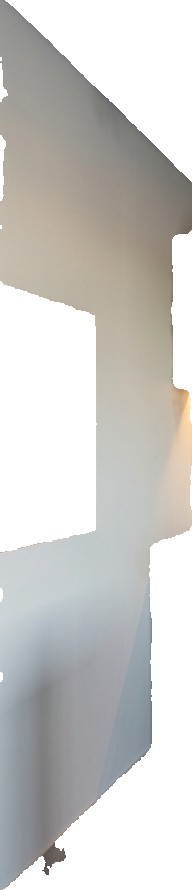
Surface category: wall